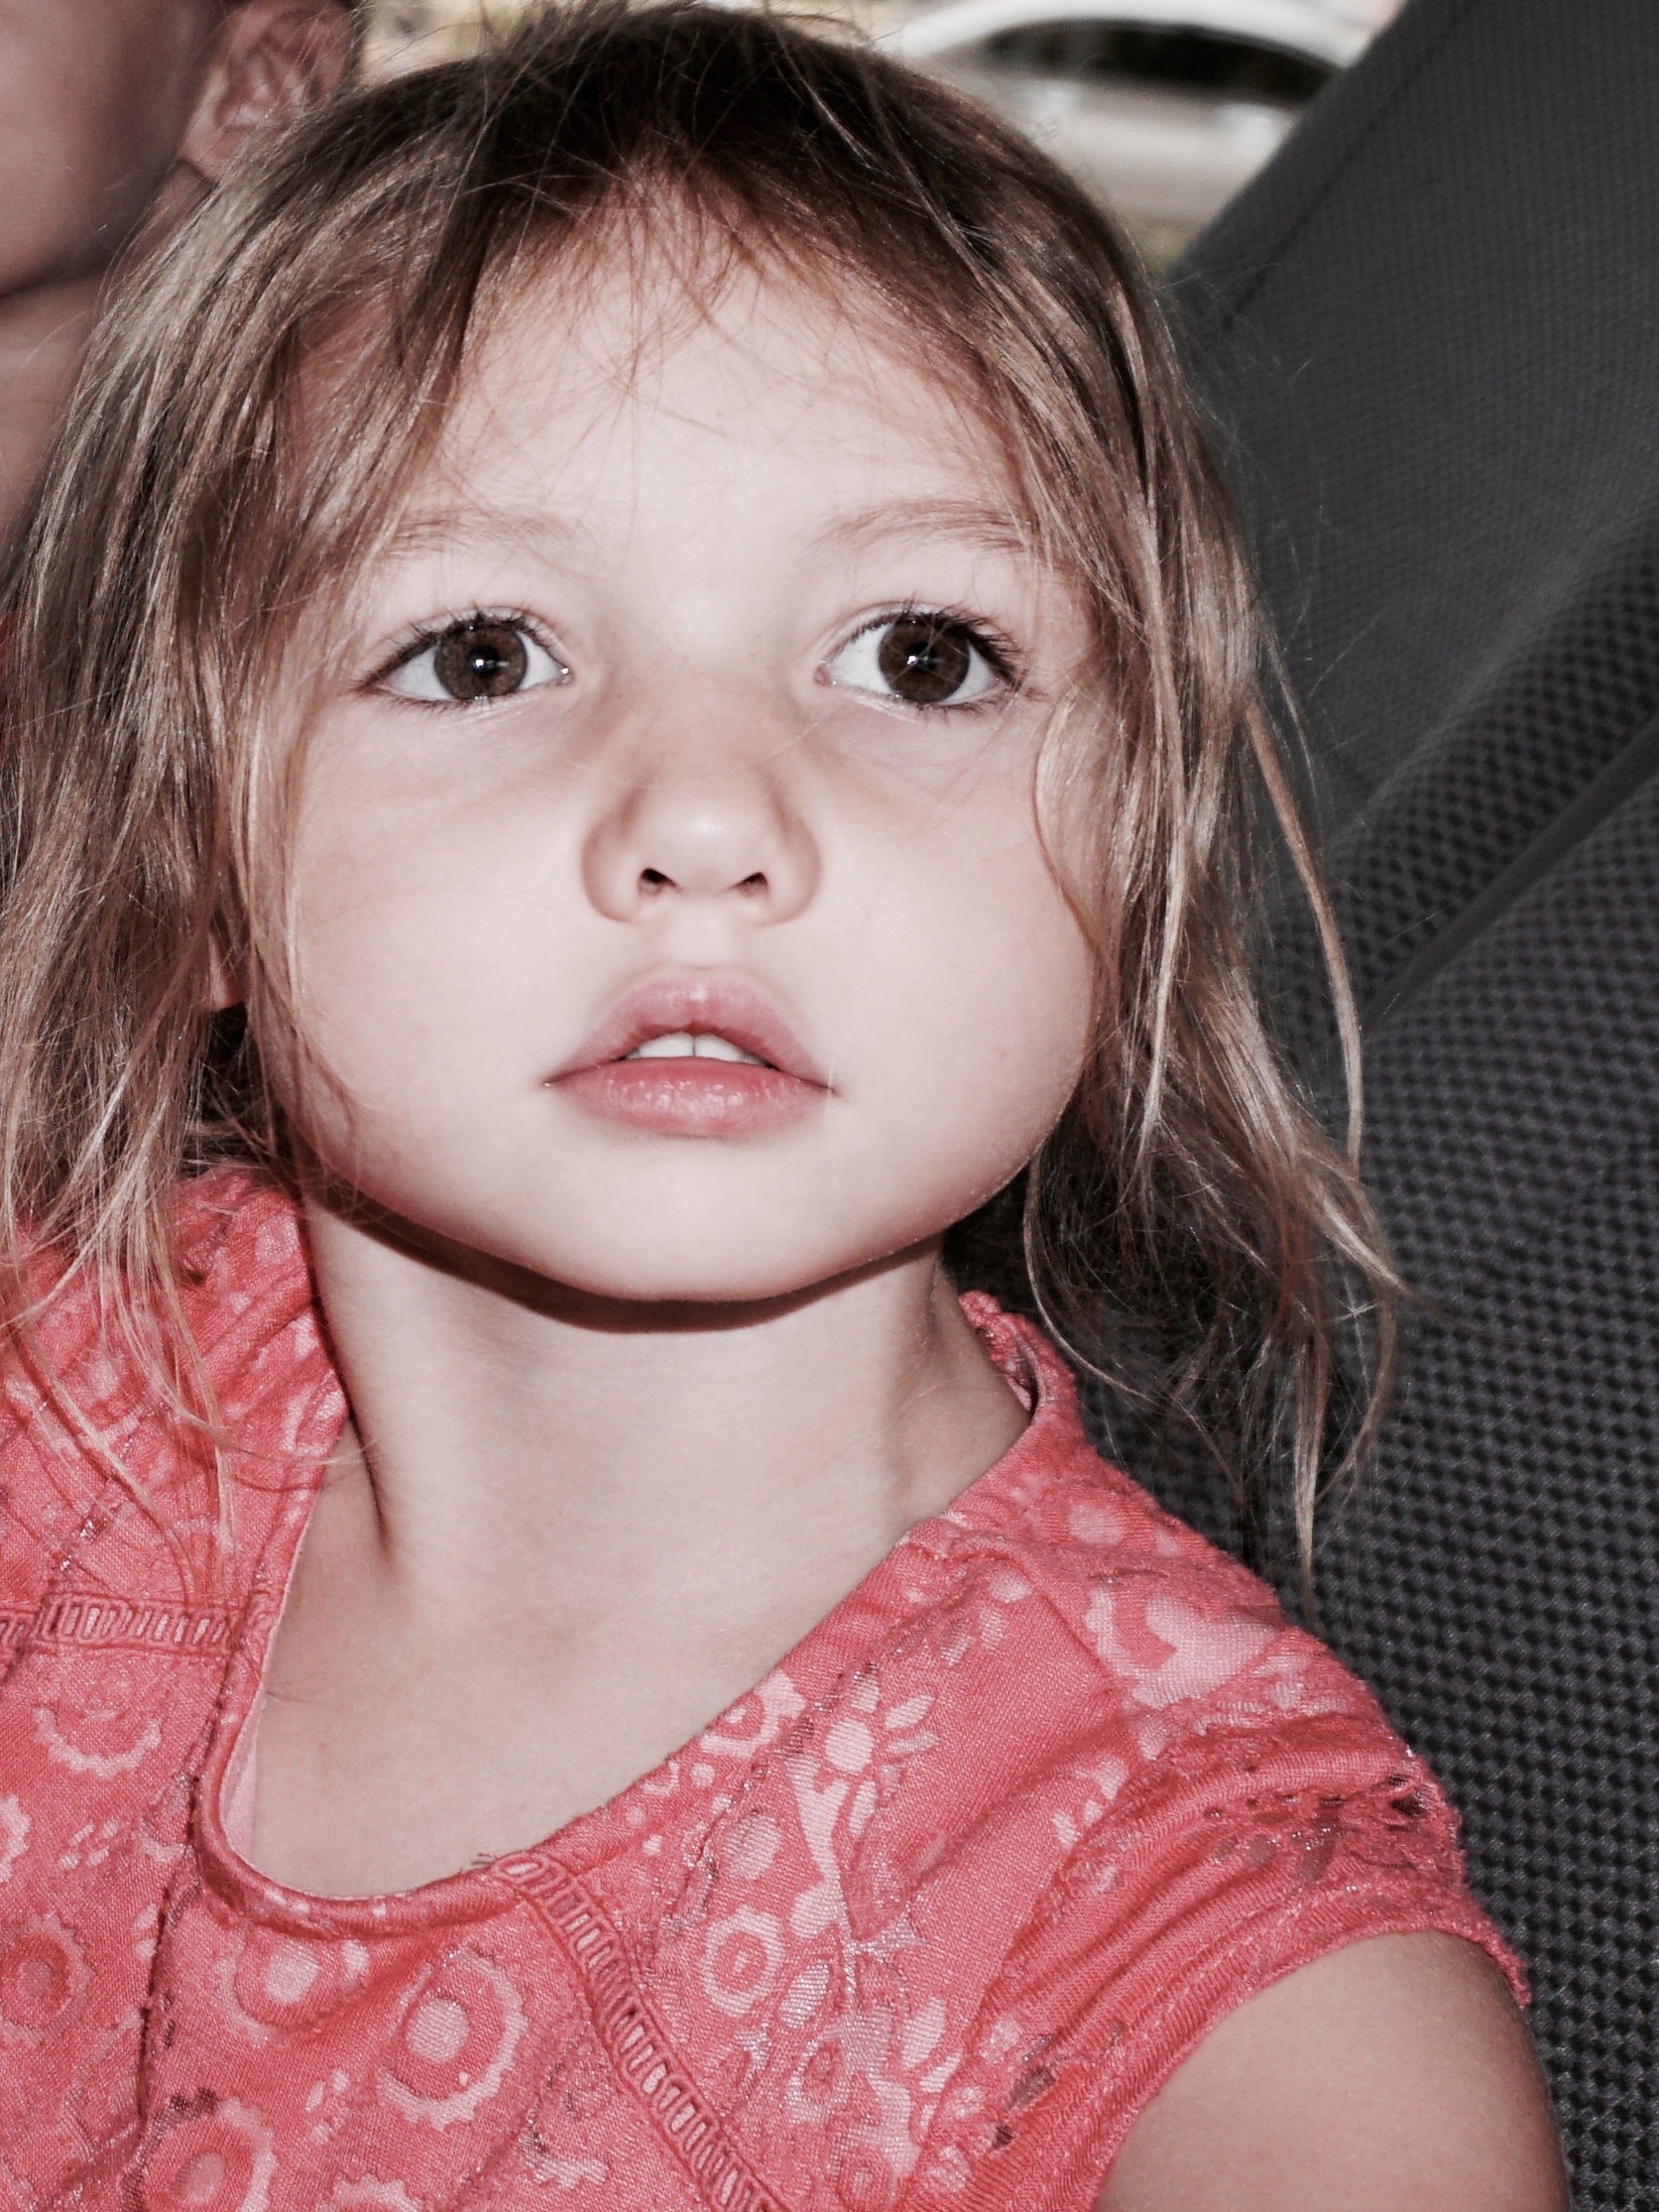
hair, face, facial expression, person, cheek, nose, woman, girl, photography, beauty, pink, lady, hairstyle, child, smile, portrait, blond, skin, head, brown hair, close up, eye, mouth, portrait photography, organ, model, long hair, lip, human body, photo shoot